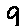
Label: 9